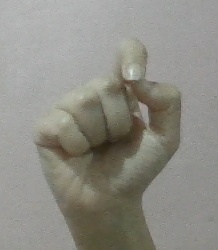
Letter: fa